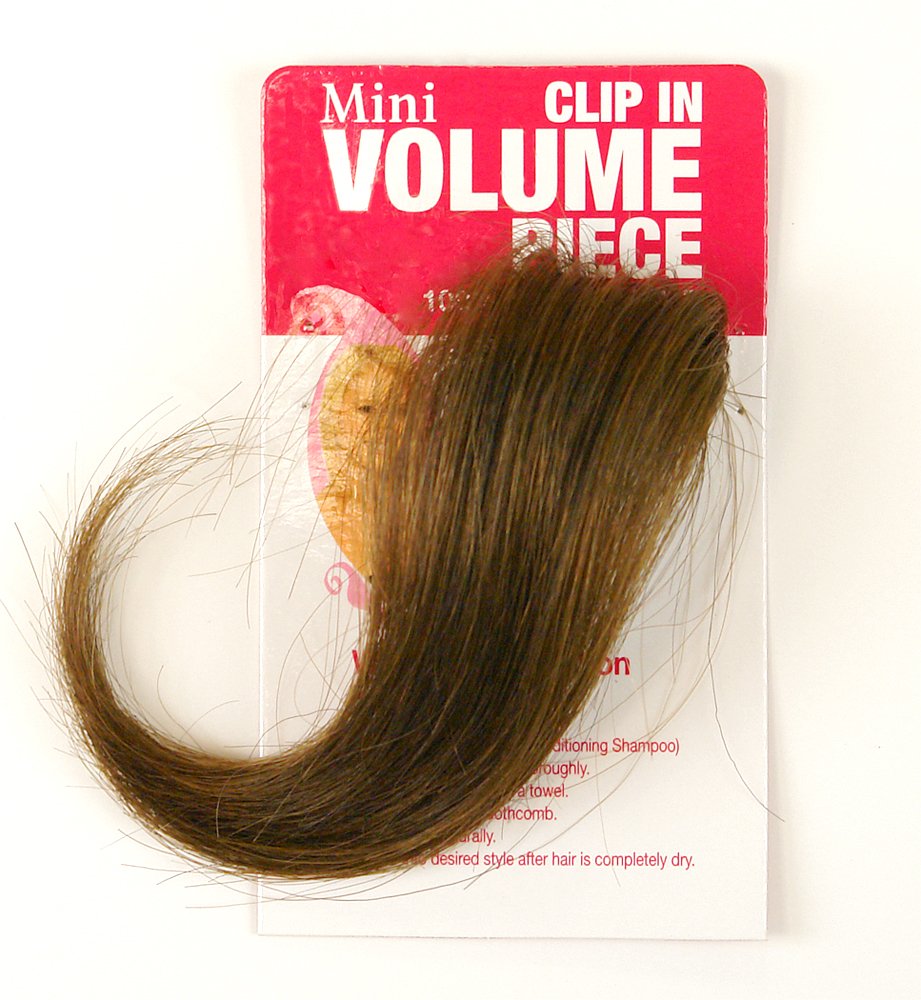
Tressecret 6" Clip In Human Hair Mini Volume Piece, Dark Chocolate 6
Category: All Beauty
Tressecret synthetic hair highlights with tinsel let you instantly change up your look! Made from 100% synthetic hair and attaches with a silicone based snap comb clip.
Features: Tinsel to add a spark of fun | Silicone clips | Synthetic hair